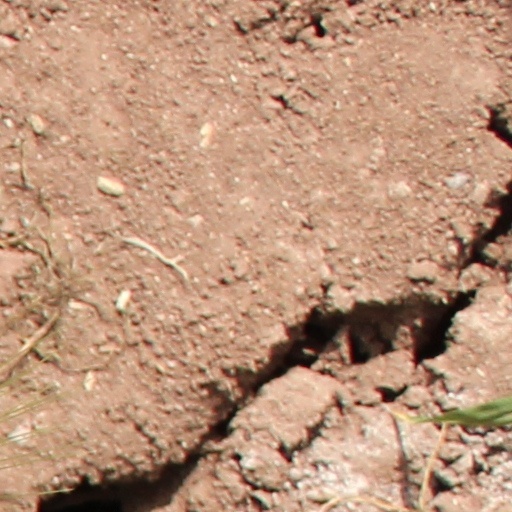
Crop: wheat